Republicanism in the Netherlands

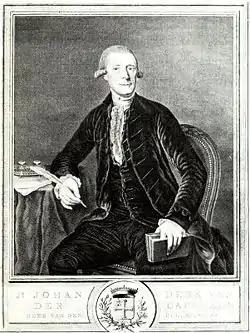
Patriot leader Van der Capellen, famous for his 1781 democratic republican pamphlet

From the 1770s onwards, the Patriots emerged as a third faction besides the Orangists and Loevesteiners. The Patriots were themselves divided: the aristocratic "oudpatriotten" or "Old Patriots" (the Loevesteiners' successors) either sought to enter the existing power factions, or to reduce or eliminate Orange's power, but had no desire for democratisation that could threaten their own privileges. The democratic Patriots wanted to found a democratic republic, sought complete equality and the eventual abolishment of the aristocracy as well. As the latter group grew in size and radicalised, this led some Old Patriots to reverse their allegiance back to Orange.